Re'eh

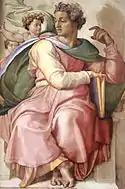
Isaiah (fresco by Michelangelo)

Reuven Hammer noted that recorded what was in effect the first siddur, as a part of which priests daily recited Deuteronomy 11:13–21.